Des Corcoran

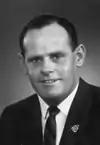
Corcoran in 1962

Des Corcoran left the Army in 1961 and in the 3 March 1962 state election was elected to the House of Assembly for the ALP, succeeding his father as the member for Millicent. He received 53.1 per cent of the two-party-preferred votes (TPP), defeating Ren DeGaris of the Liberal and Country League (LCL). In his first speech in the house, on 24 July 1962, his father was present in the gallery, and he attributed his successful election to James Corcoran's "able and honest representation" of the people of the seat of Millicent. His speech emphasised policy areas that would remain central to his political interests throughout his career. These included: ensuring that country South Australians had the same access to services as those who lived in Adelaide, especially in areas such as utilities and education; and the promotion of the agriculture, fishing and forestry industries in the southeast of the state. He was a strong proponent of the paper industry and water controls for the irrigation scheme in the southeast. Labor had been in opposition in the state since 1933, and Corcoran, along with his colleagues Don Dunstan, Mick Young and Clyde Cameron, was a key player in the modernisation of the state Labor Party as a political force. This saw the ALP develop policy and campaign hard on education, health and working conditions, and against racial discrimination and the malapportionment of electoral districts in the state, known as the Playmander. When the ALP won government in South Australia for the first time since 1930 in the 6 March 1965 state election, Corcoran became Minister of Irrigation, Minister of Lands, and Minister of Repatriation. In the election, Corcoran increased his share of the TPP to 61.8 per cent. Corcoran served on the parliamentary committee on land settlement from March to November 1965. The new Premier, Frank Walsh, was a Catholic like Corcoran, when the Labor caucus was dominated by Protestants, and the ALP federally was still reeling from the 1955 split of the party and the creation of the socially conservative and Catholic-dominated Democratic Labour Party (DLP). Corcoran's father Jim had died in May 1965.